Russian Compound

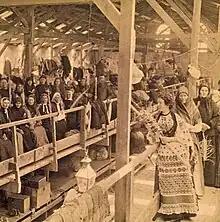
Pilgrims in the Russian Compound (1890s)

The Russian Compound had begun to develop in the early 19th century with the opening of the first hospital for pilgrims outside of the Old City walls. It hosted a market where local peddlers could sell their wares and services to pilgrims. In 1847 the first Russian Ecclesiastical Mission was sent to Jerusalem, which, in 1857, was officially inaugurated with the recognition from the Sultan of Turkey. Its purpose was to offer Russian pilgrims spiritual supervision, provide assistance, and sponsor charitable and educational work among the Orthodox Arab population of Palestine and Syria.